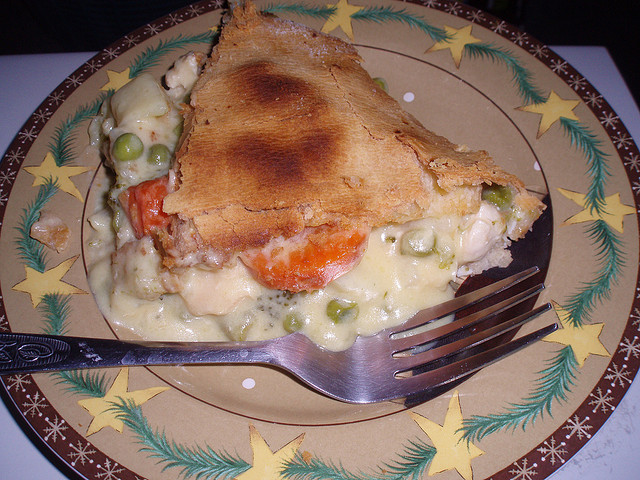
user: Given an image and a question. Answer the question in a short answer. Question: What food is that? Short Answer:
assistant: pot pie